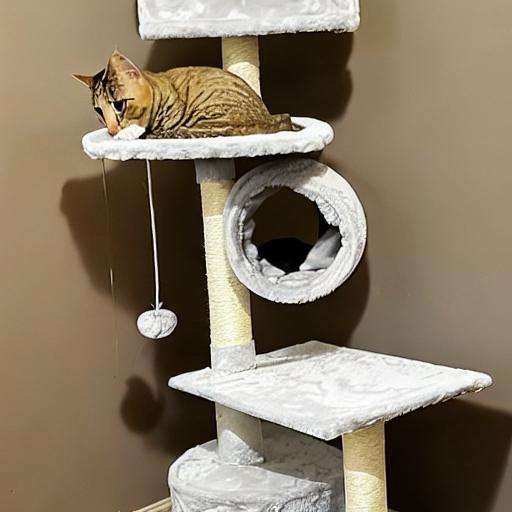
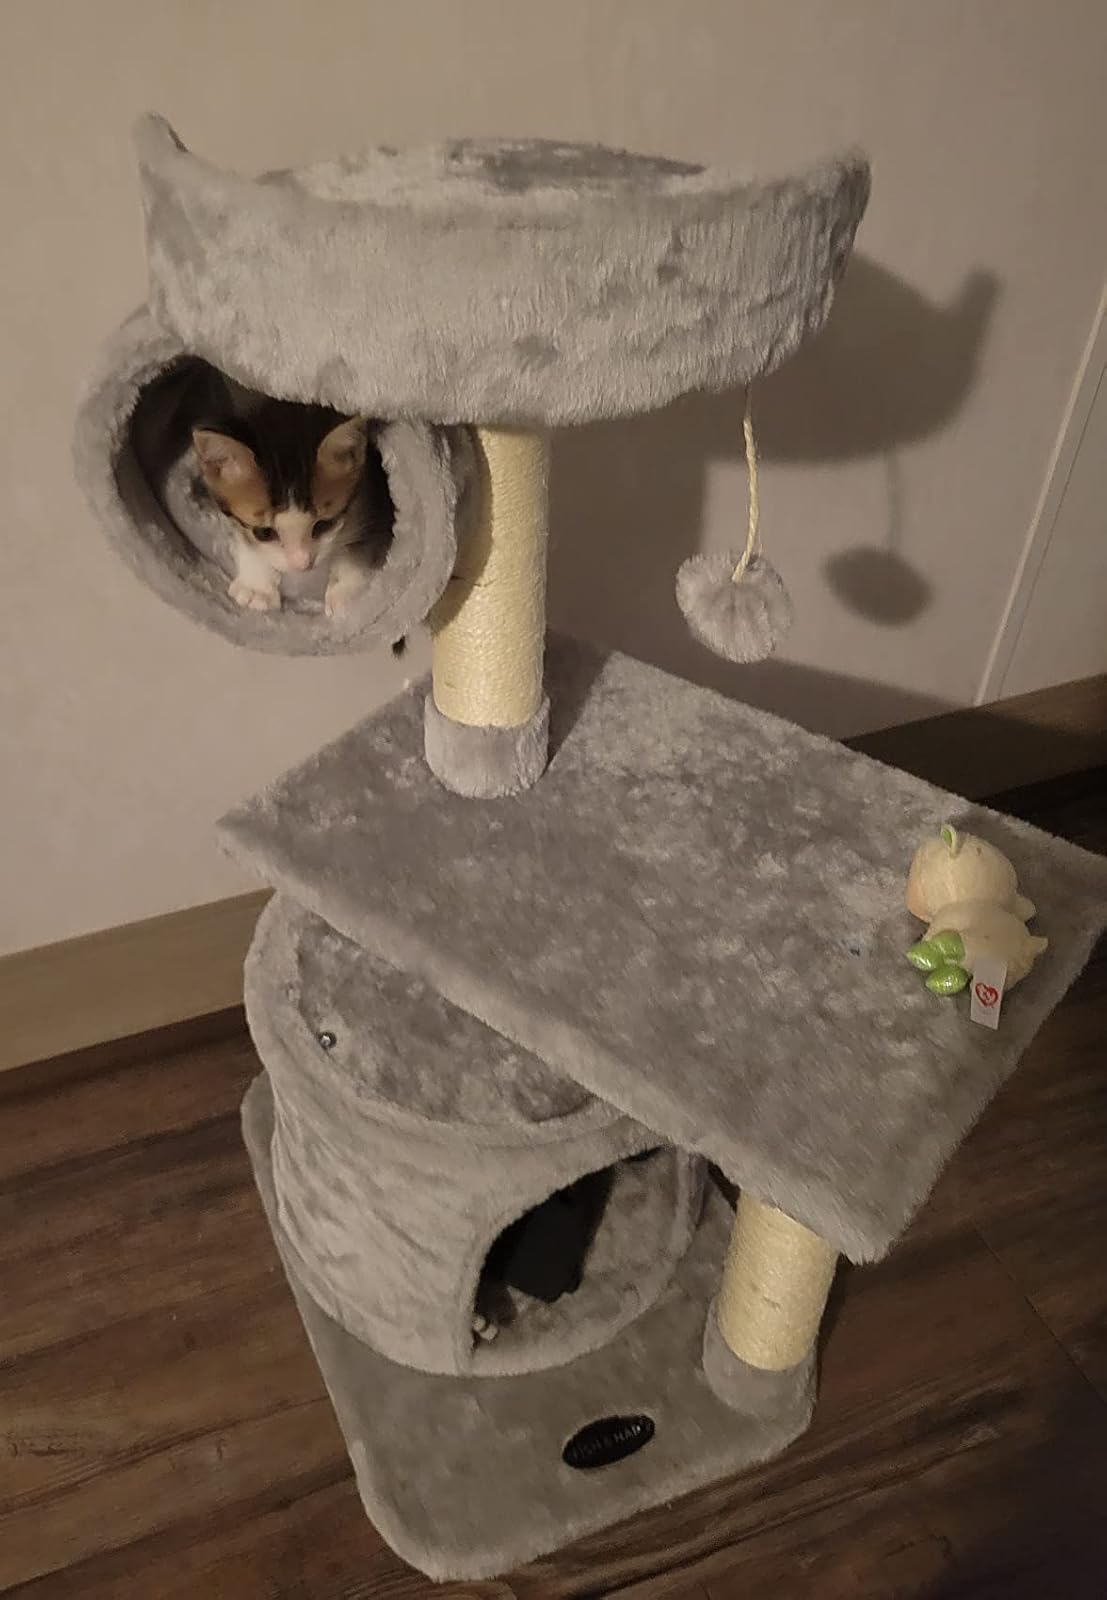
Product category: items_cat tree
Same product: no